Upper Canada College

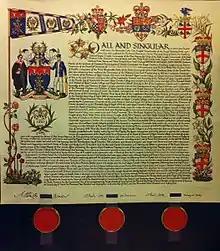
The letters patent granting UCC its heraldic standard (top left), arms (centre left), and badge (lower left)

Two secondary school student dances take place in the calendar year: The Battalion Ball originated out of the "At Home", a UCC community-wide event similar to a modern homecoming and first held in 1887. The revival of the UCC Rifle Corps in 1891 resulted in students attending the At Home in their cadet uniforms and, by 1897, a dance was added to the festivities in the evening, known as the "Rifle Corps Dance". By 1931, the dance became the "Battalion Ball", after the Rifle Corps was renamed the UCC Cadet Battalion, and, in 1971, the colloquial nickname "The Batt" was devised, which later developed into "Batt Ball". The event was held off-campus for the first time in 1975, at the Royal York Hotel, and, after 1976, when the Cadet Corps was disbanded, school uniforms replaced military attire, rock bands played, and Batt Ball became more of a spring prom. Today, Batt Ball is reserved for students in grades 11 and 12, held at venues such as the Royal York Hotel or Arcadian Court, with attire being tuxedo for boys and evening gown or cocktail dress for girls, and music is provided by DJs. The Stewards' Dance is UCC's fall semi-formal and is typically fashioned around costume party themes such as "Great Couples in History". The dance takes place in late October and is administered by the Board of Stewards for all students in grades 11 and above.